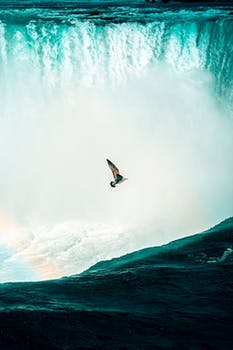
Label: No Watermark